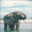
Label: elephant